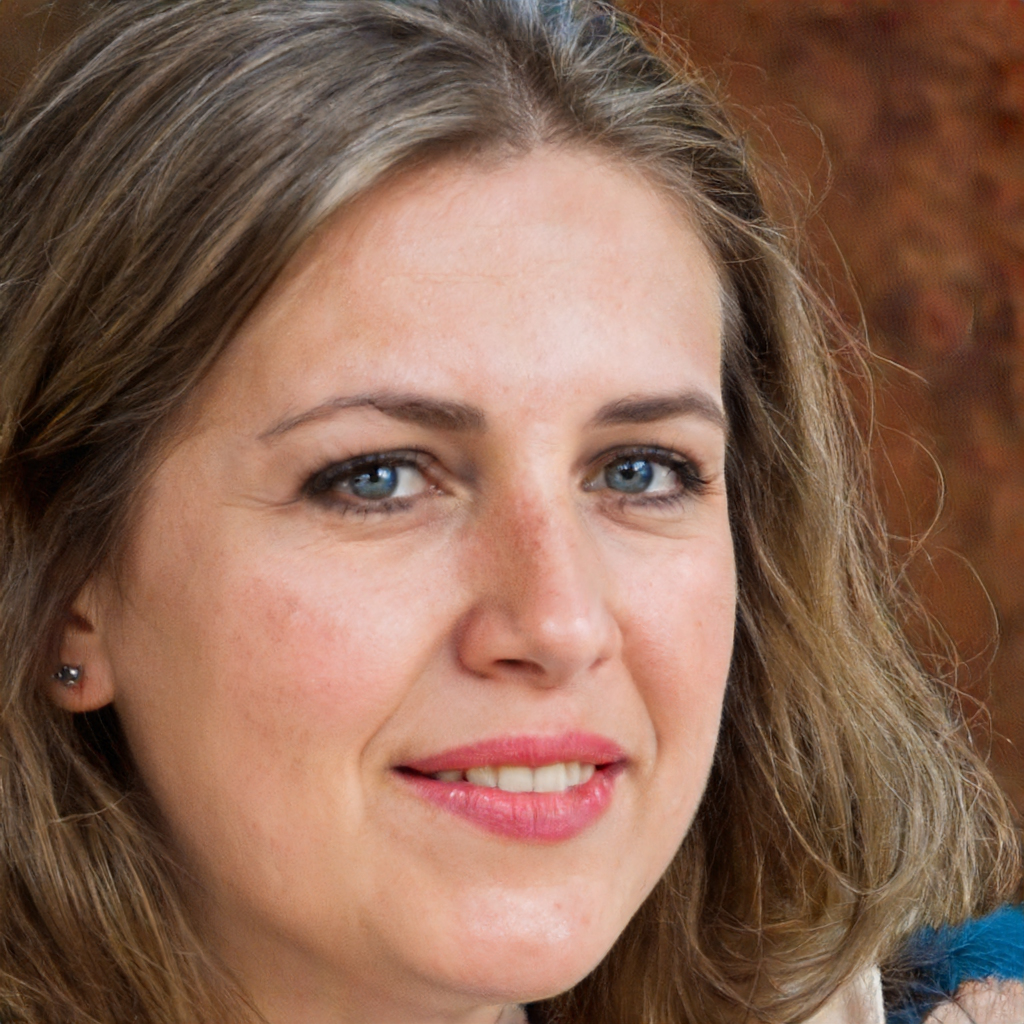
Label: No Watermark